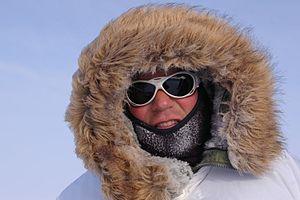
Après dix saisons et deux téléfilms, les personnages de Stargate SG-1 forment un large panel représentatif de l'ensemble des peuples et races découverts tout au long de la série. Un certain nombre d'entre eux feront des apparitions dans les séries dérivées Stargate Atlantis et Stargate Universe.
Stargate : Continuum ou La Porte des étoiles : Continuum au Québec, est un vidéofilm réalisé par Martin Wood. Tourné en 2007, il est disponible en DVD et en Blu-Ray depuis le 29 juillet 2008 en Amérique du Nord et le 10 septembre 2008 en France, au Benelux et en Suisse.